Pireneitega

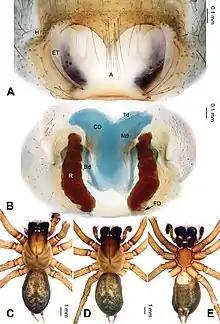
"Pireneitega xiyankouensis"

Pireneitega is a genus of funnel weavers first described by Kyukichi Kishida in 1955.